Cormoret

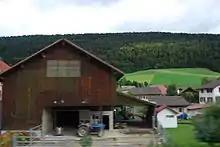
Barn and houses in Cormoret village

Cormoret has a population of . , 3.3% of the population are resident foreign nationals. Over the last 10 years (2000-2010) the population has changed at a rate of -5.9%. Migration accounted for -2.4%, while births and deaths accounted for -1.9%.